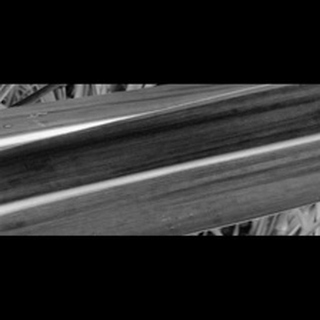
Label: healthy_sugarcane